The Rains of Castamere

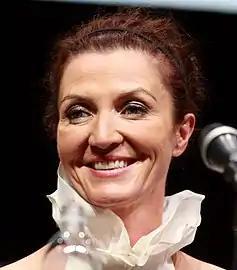
Fairley received widespread critical acclaim for her performance in the episode.

George R. R. Martin conceived The Red Wedding during the earliest stages of the planning of his saga, when he was envisioning a trilogy with The Red Wedding as one of the climactic events at the end of the first of the three books. Martin was particularly inspired by two events in Scottish history. One of them was the 15th century historical event known as the "Black Dinner", where the Scottish king invited the chieftains of the powerful Clan Douglas to a feast at Edinburgh Castle. A black bull's head, the symbol of death, was served as the last course of the dinner while a single drum was playing in the background, and the Douglases were murdered. Another event from which the author drew inspiration was the 1692 Massacre of Glencoe, where Clan MacDonald hosted the Campbell Clan who killed thirty-eight of their hosts overnight.